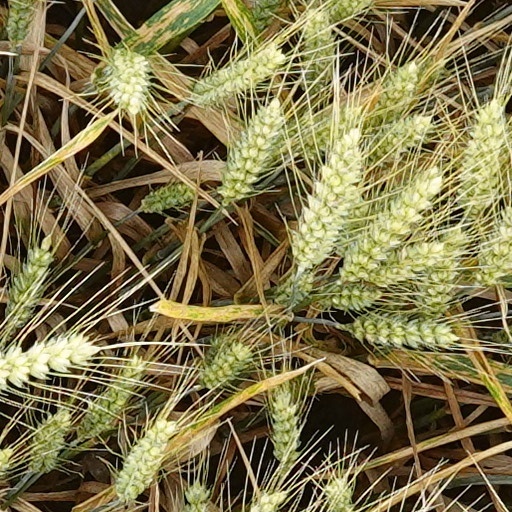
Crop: wheat